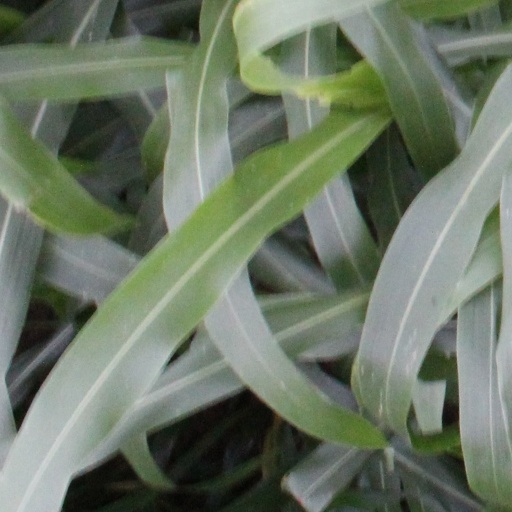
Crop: sorghum